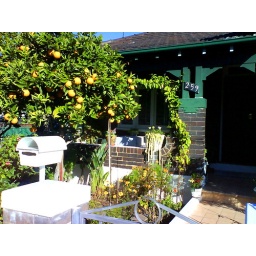
Ripe orange tree during Australian winter in someones small front yard